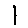
Label: 1